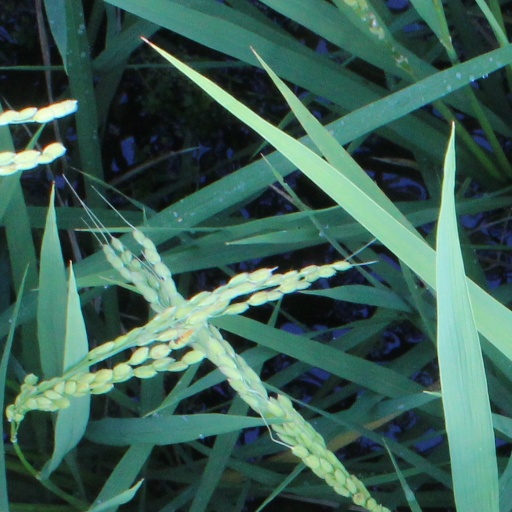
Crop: rice